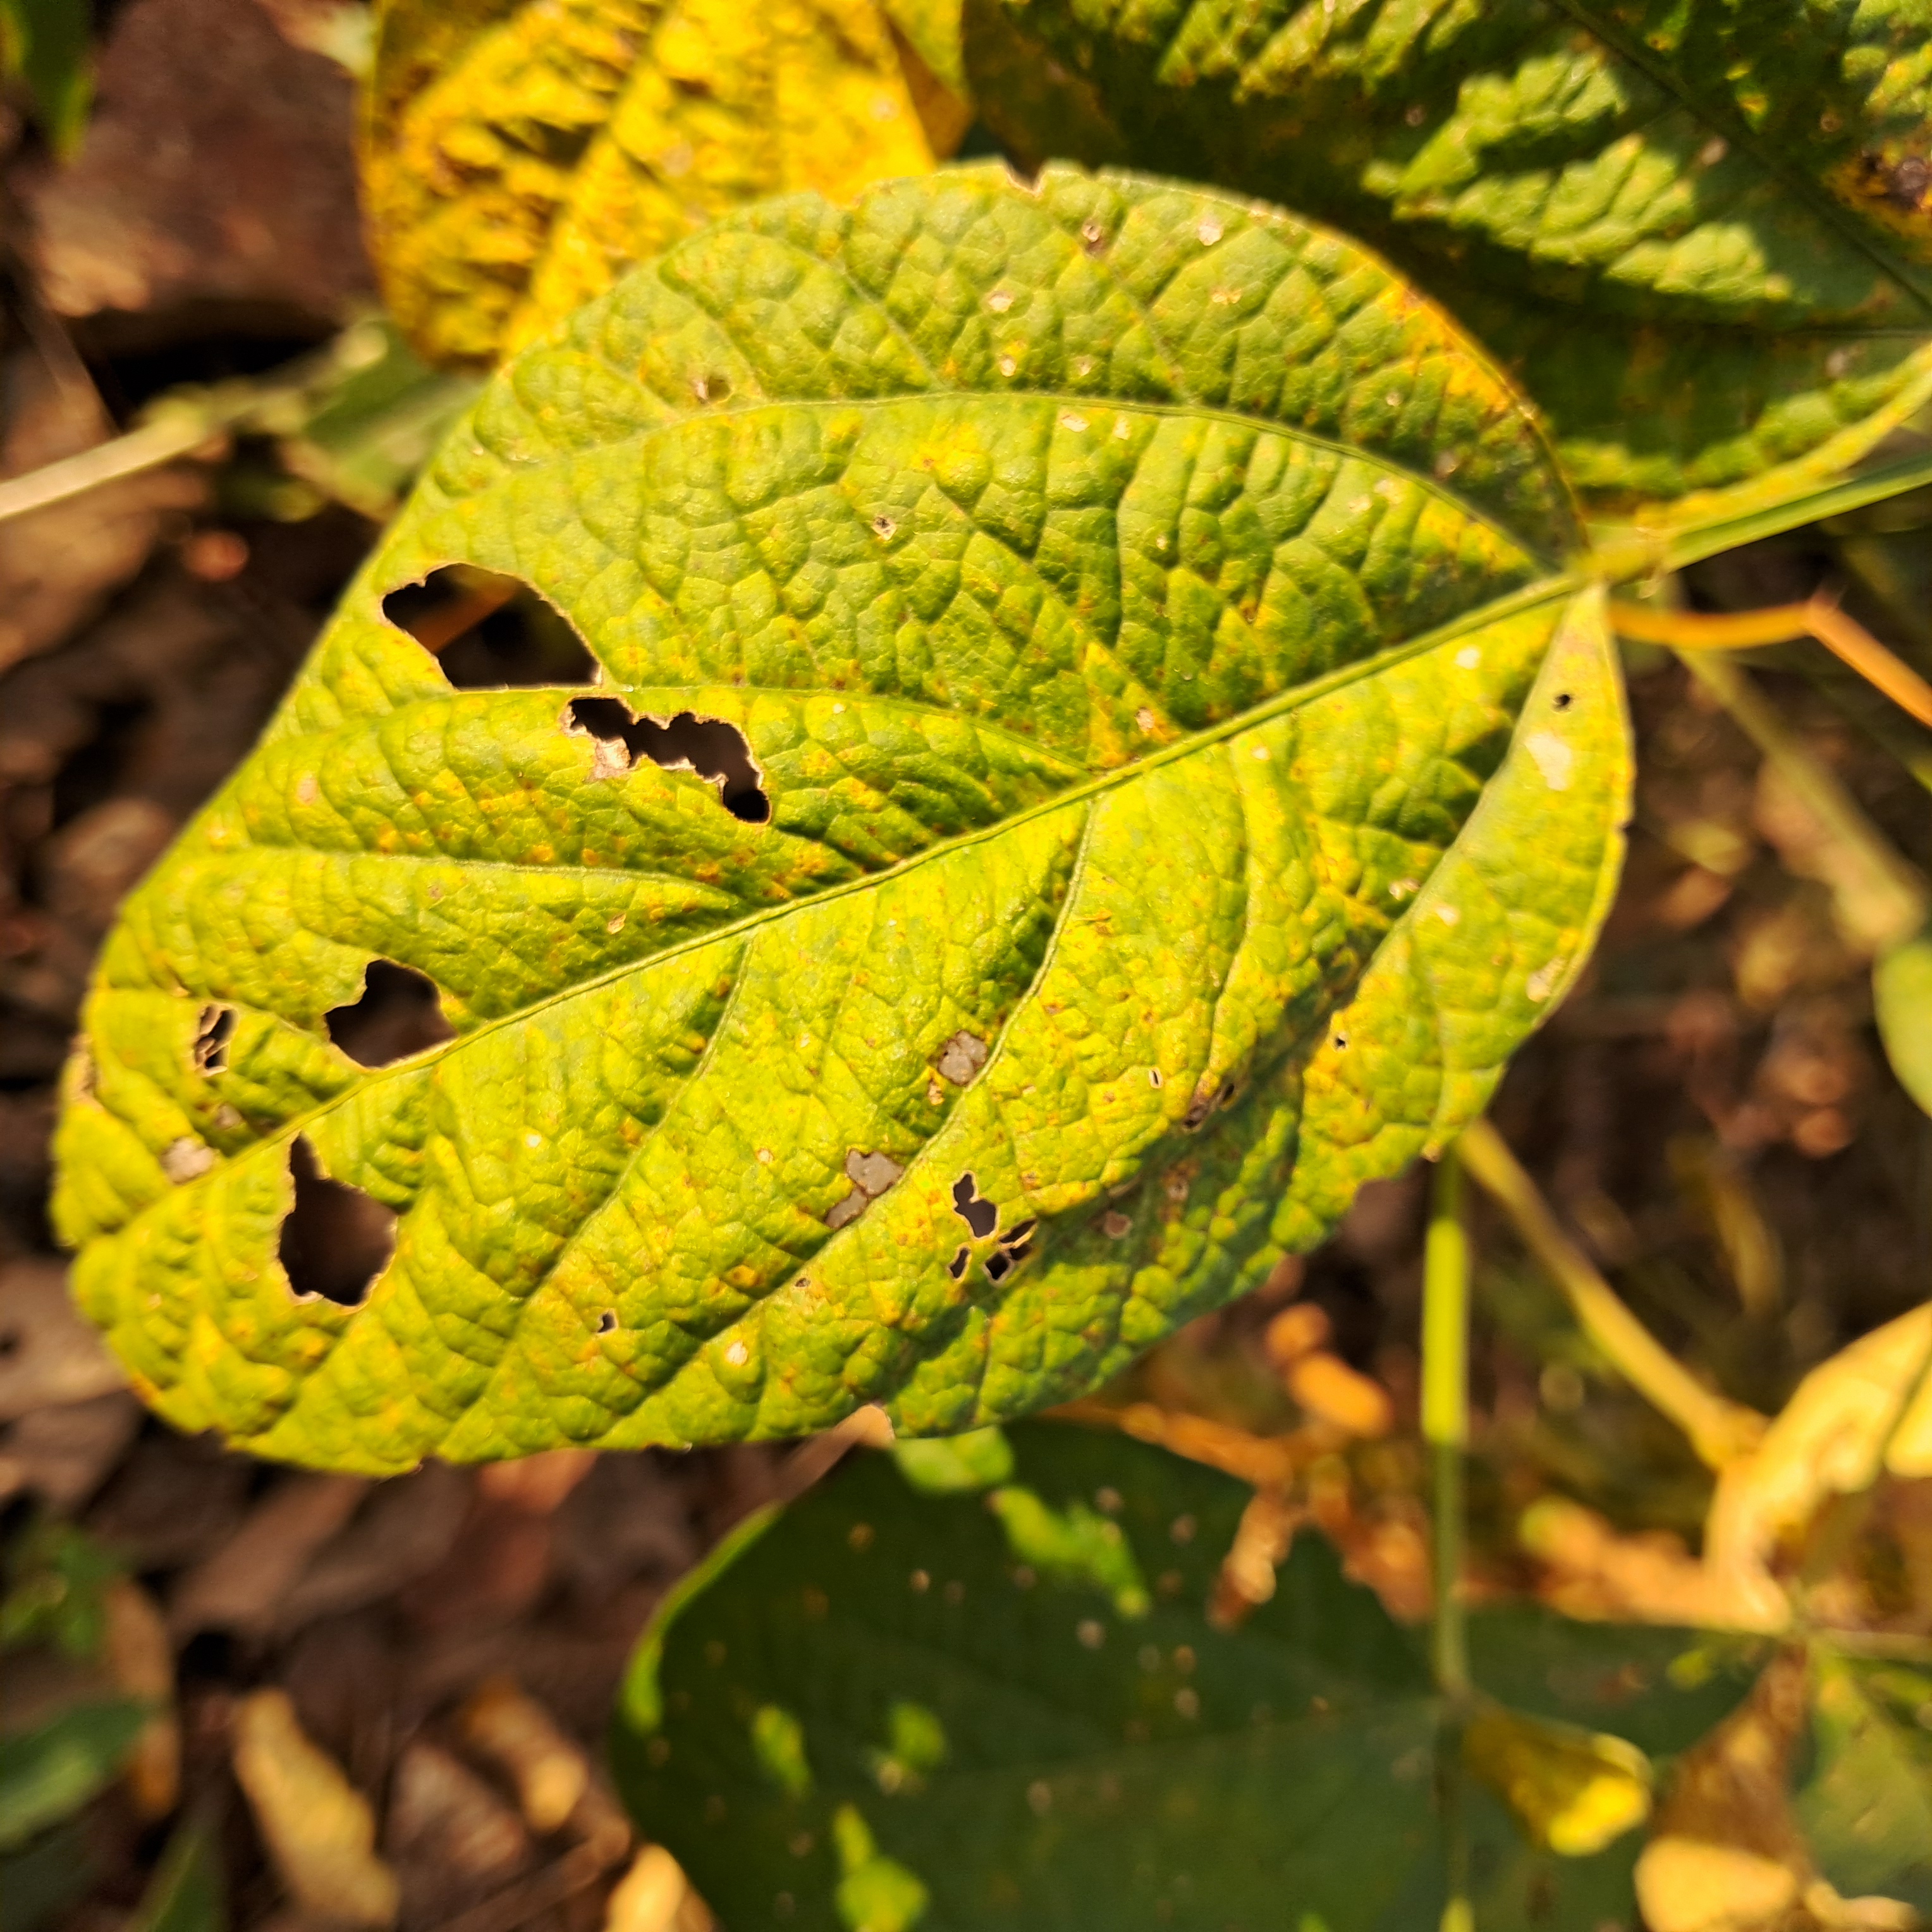
Label: Caterpillar_Semilooper_Pest